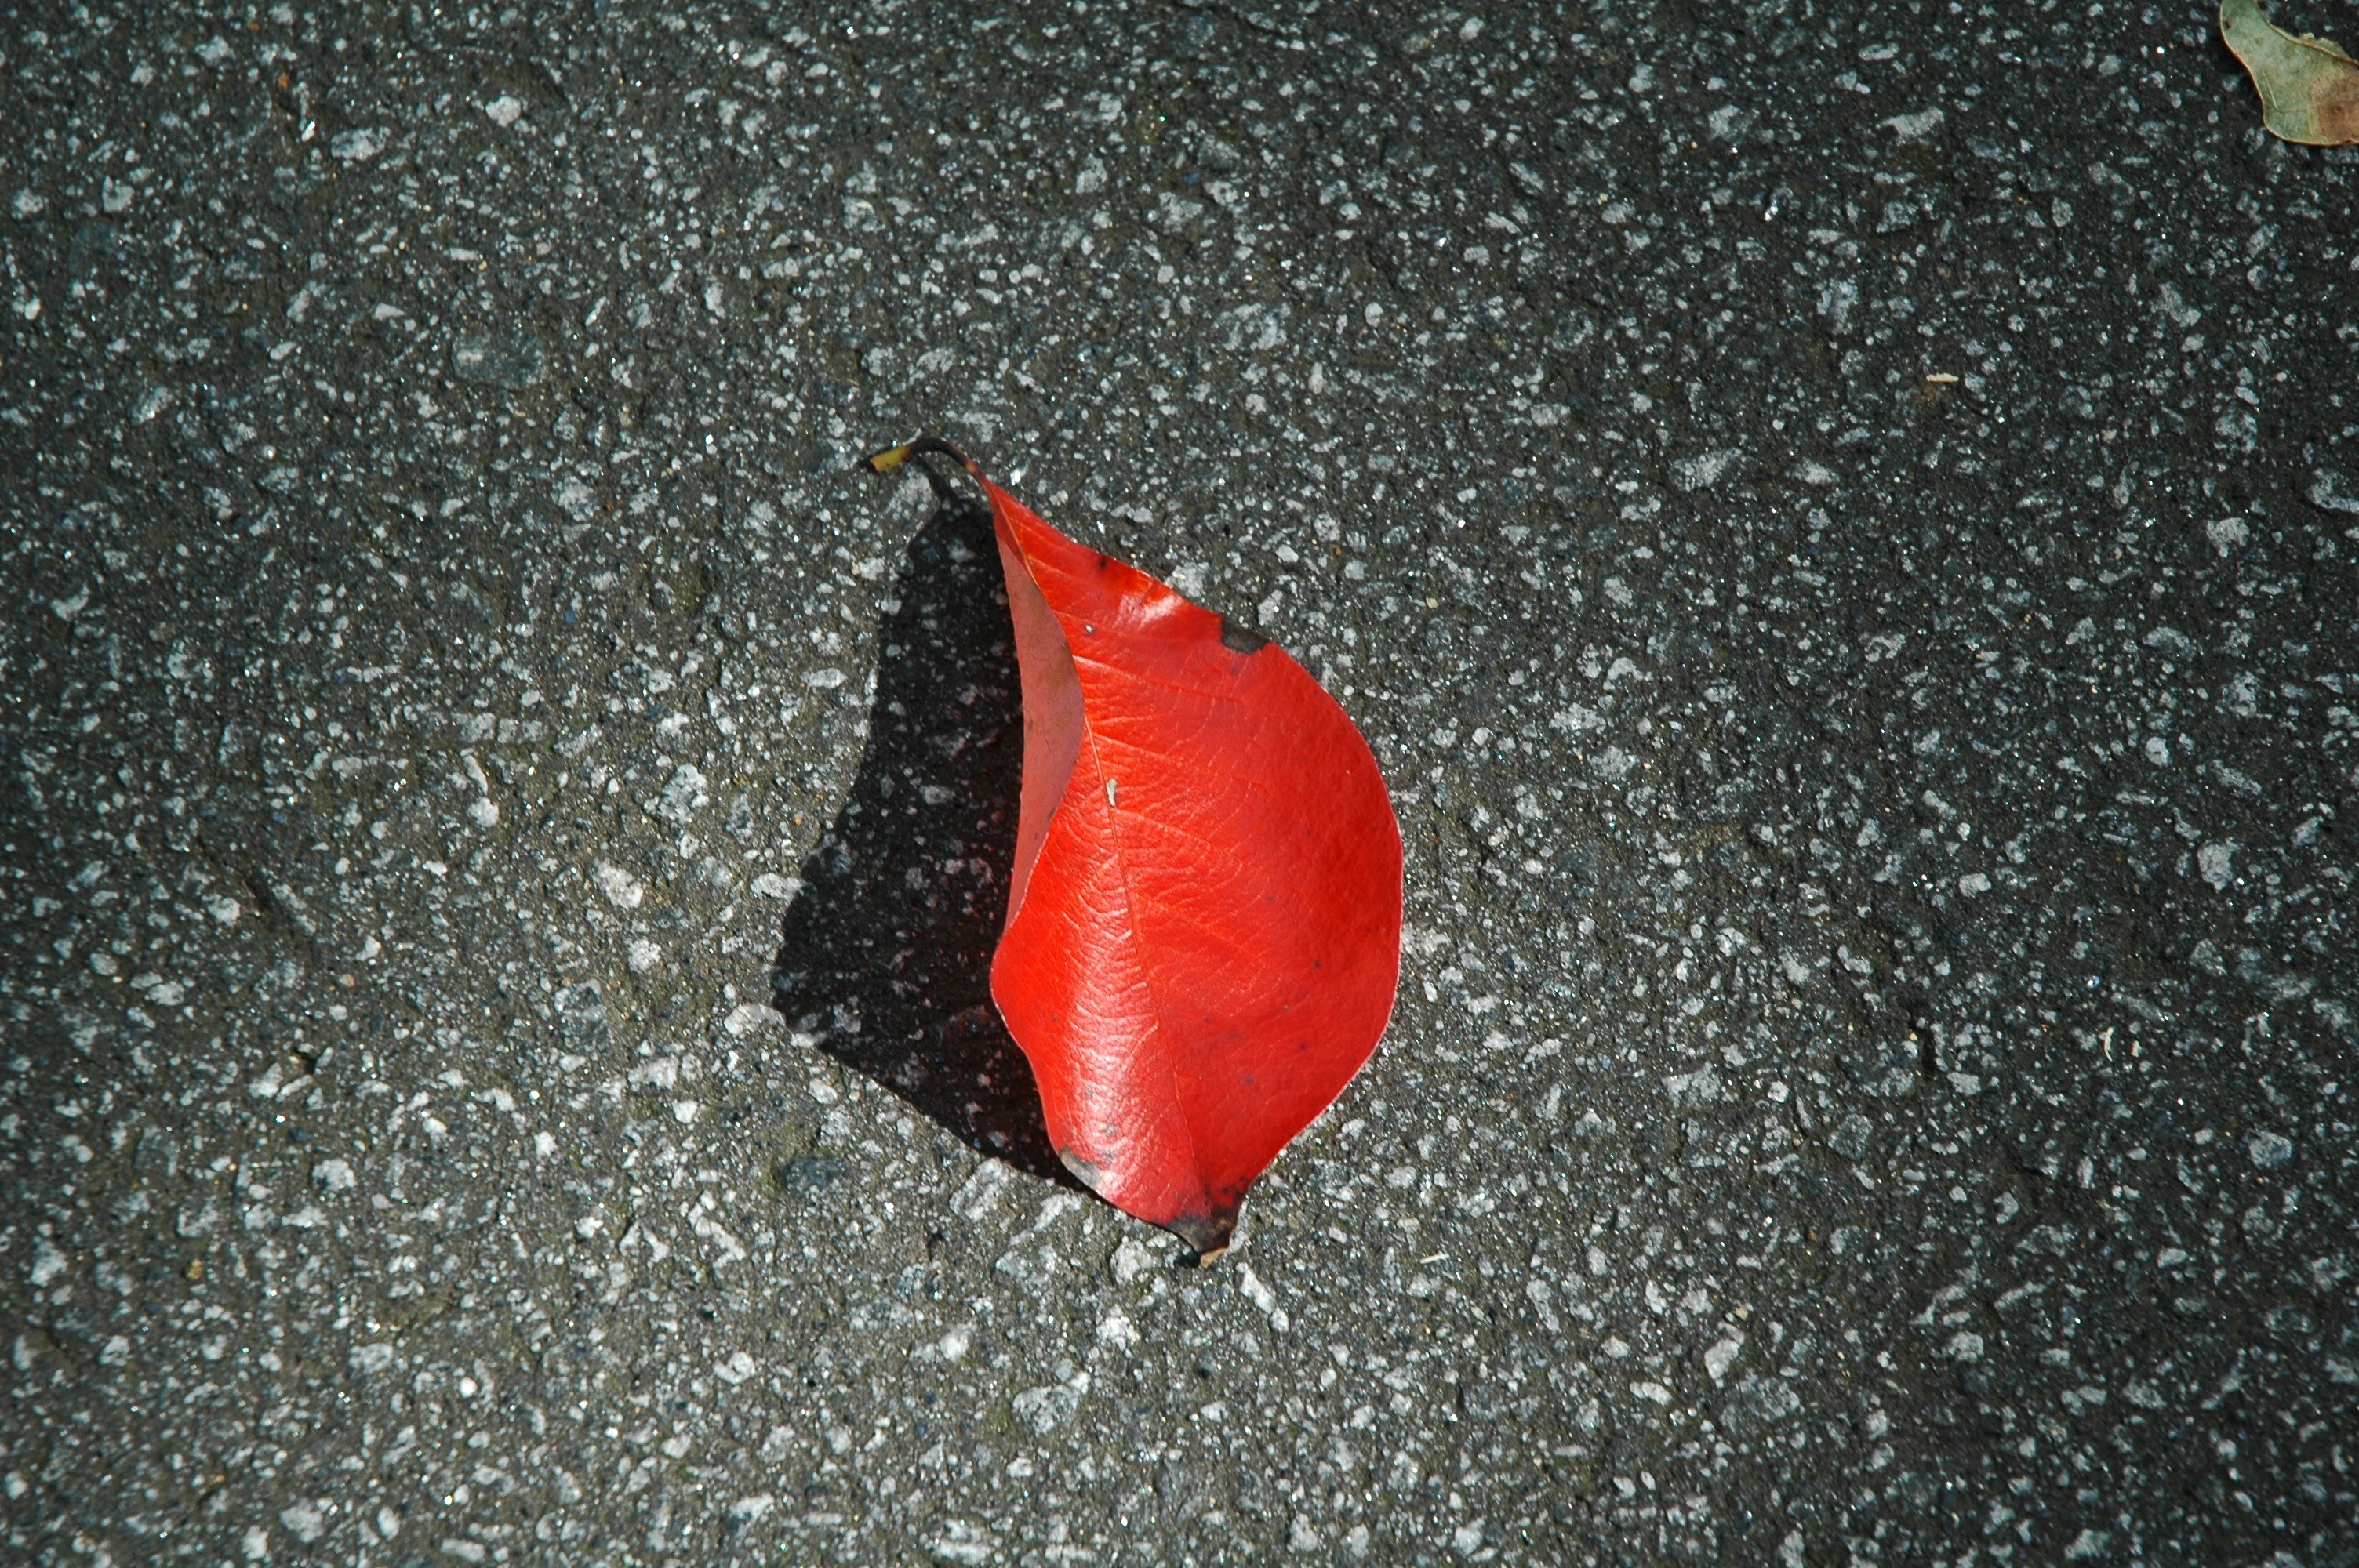
water, plant, leaf, fall, tarmac, environment, red, herb, natural, autumn, botany, agriculture, botanical, outdoors, vegetation, horticulture, organic